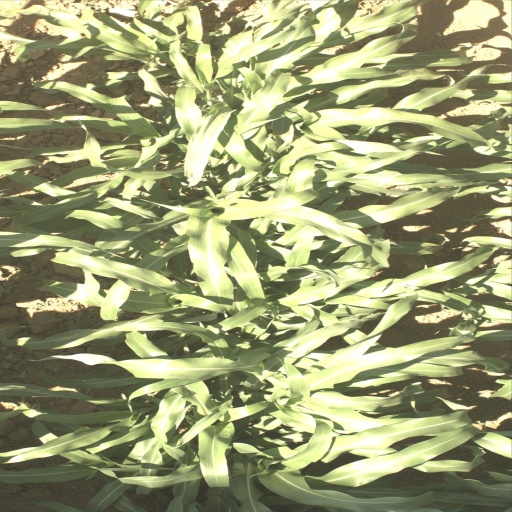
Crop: sorghum